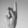
ASL letter: K